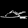
Label: Sandal